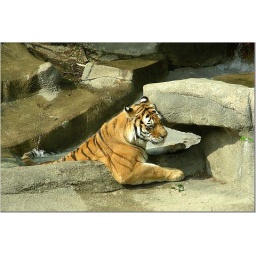
tiger chilling in water